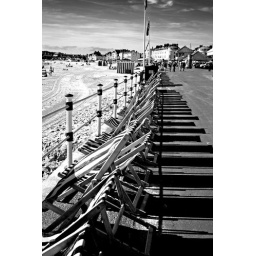
love the detail in the sand going to try more beach shots